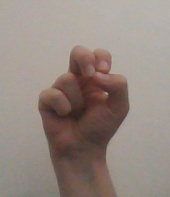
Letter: gaaf